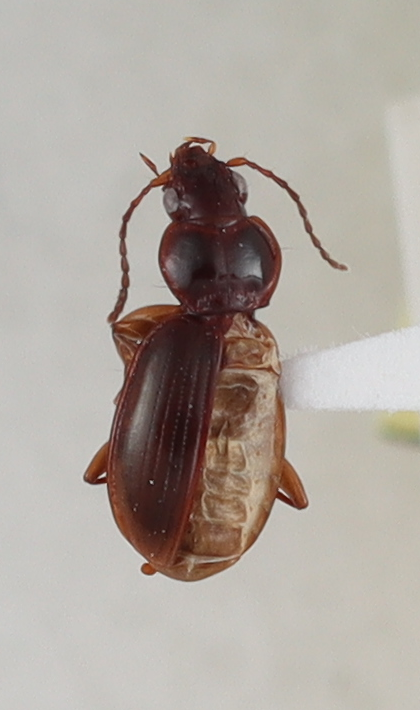
Scientific name: Mecyclothorax brunneonubiger
Plot: 14
Trap: S
Collected: 20190522